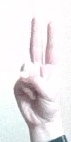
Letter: taa